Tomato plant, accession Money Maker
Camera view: vertical (180 deg); turntable rotation: 120 degrees
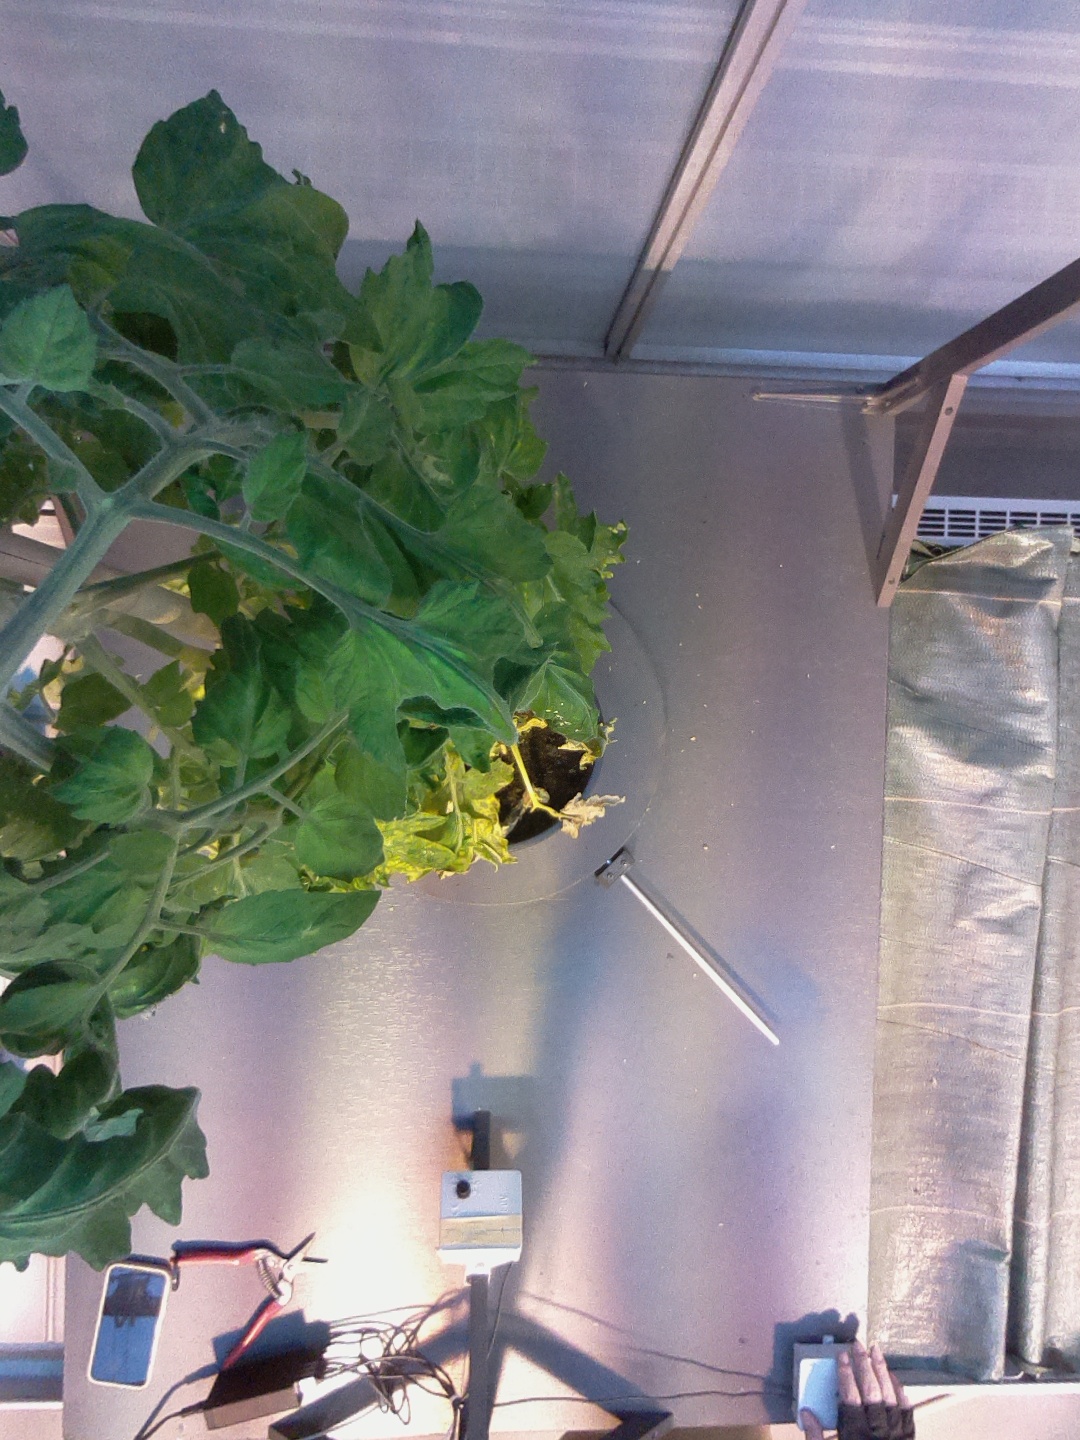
BBCH growth stage 72: 20%-30% of final fruit size